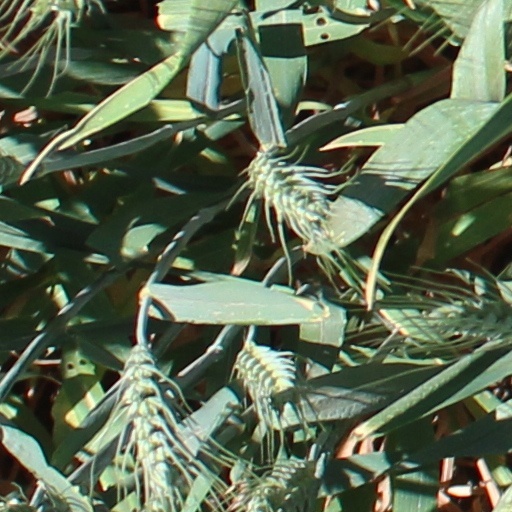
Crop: wheat